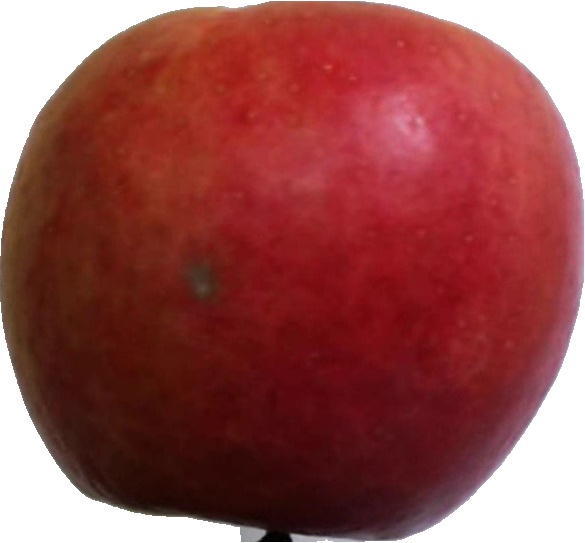
Label: apple_crimson_snow_1